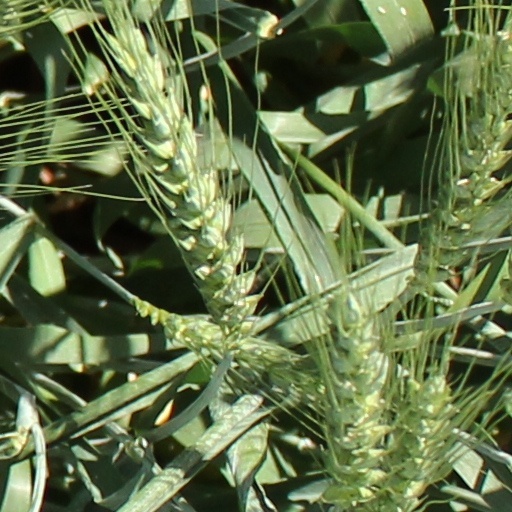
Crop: wheat